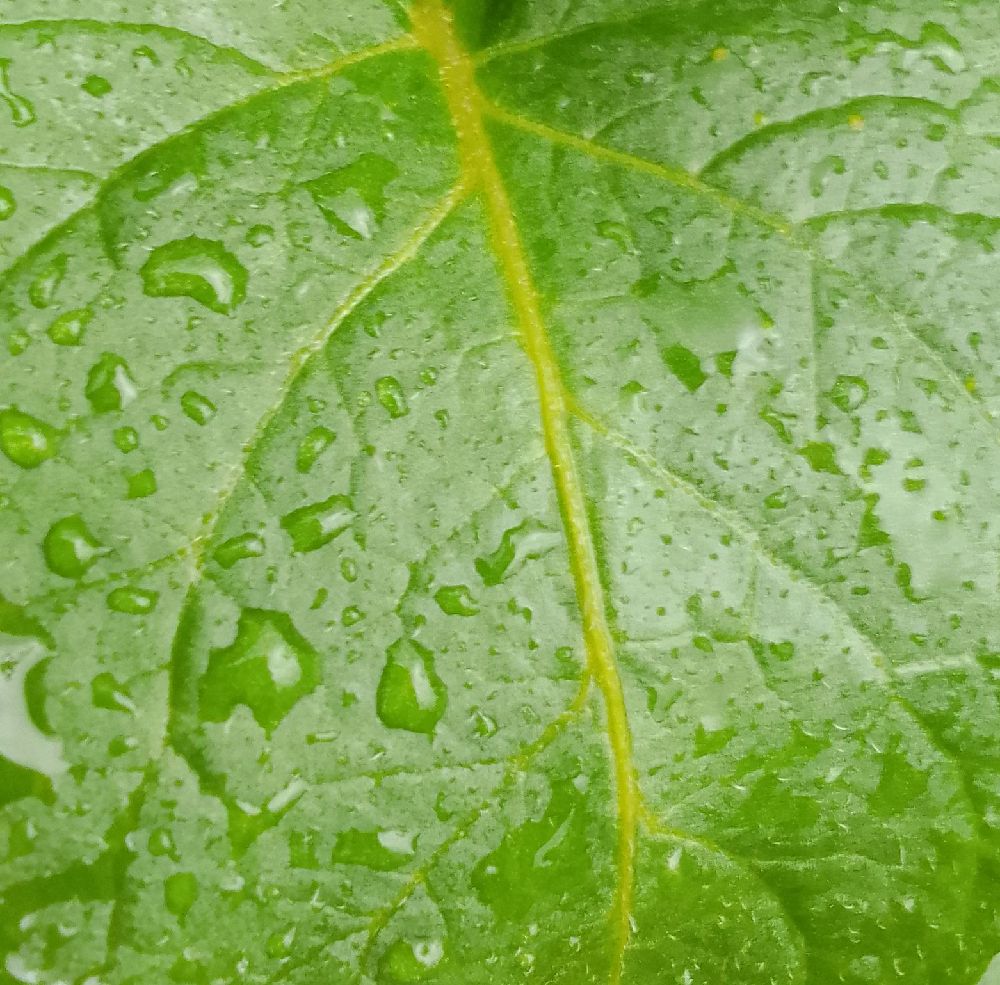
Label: Healthy